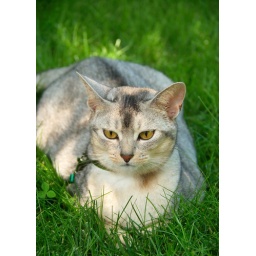
Aby our in door cat outside for the first time.